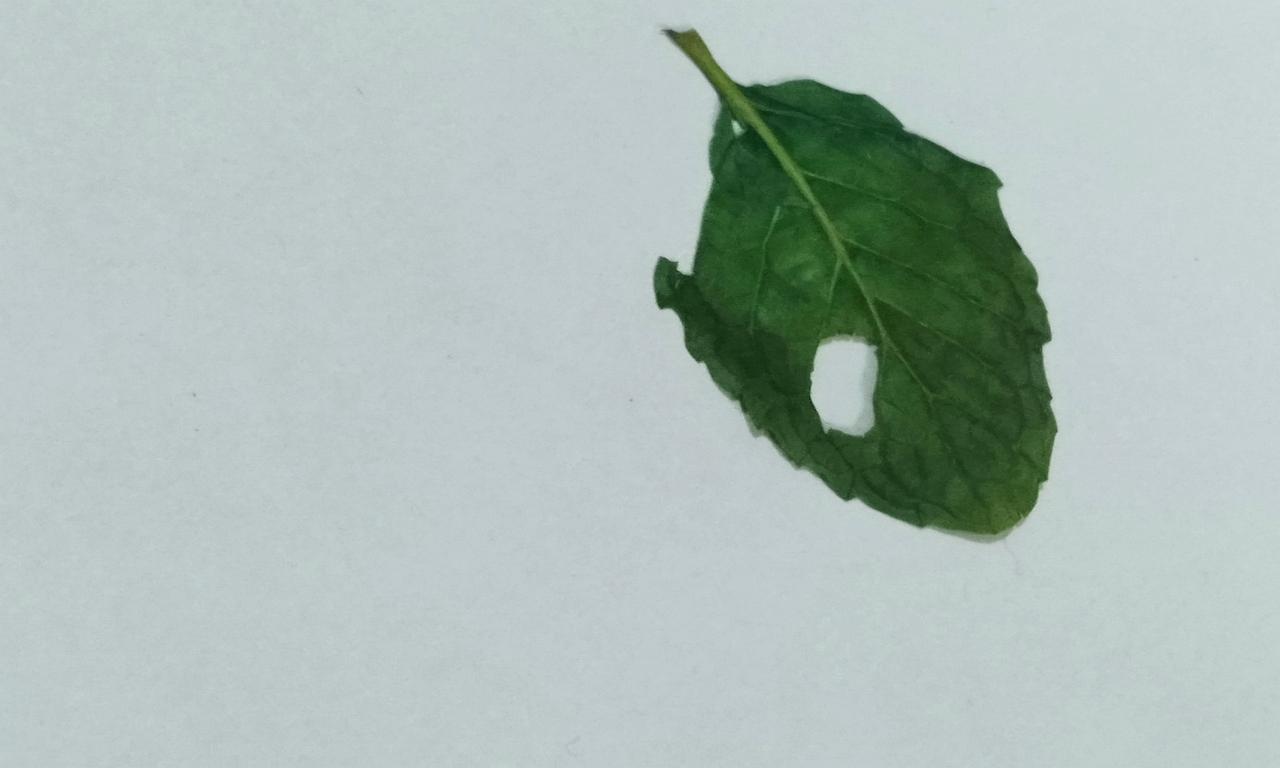
Label: Dried